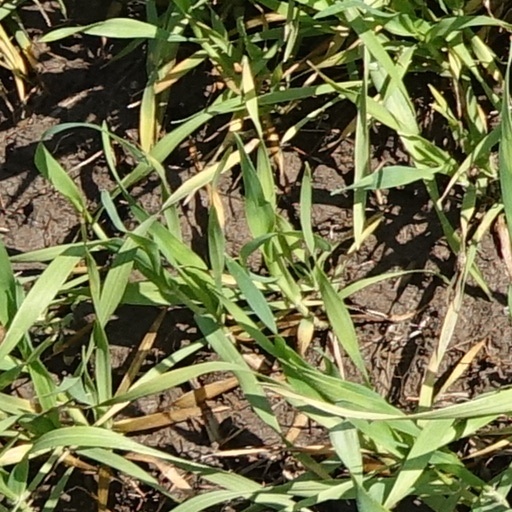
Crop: wheat